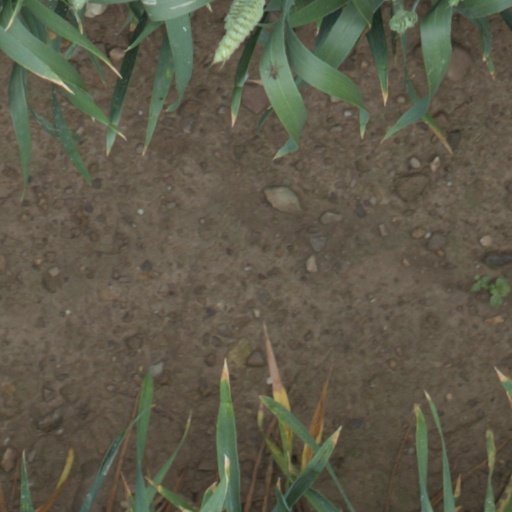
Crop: wheat